Ernie Tout

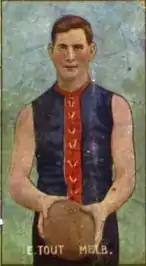

Ernie Tout (11 August 1874 – 15 June 1966) was an Australian rules footballer who played with Melbourne in the Victorian Football League (VFL).